De re metallica

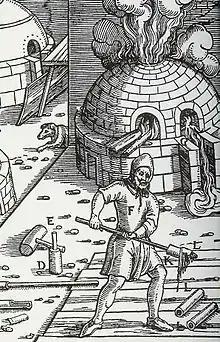
Smelting ore, a woodcut from the book

This book describes smelting, which Agricola describes as perfecting the metal by fire. The design of furnaces is first explained.